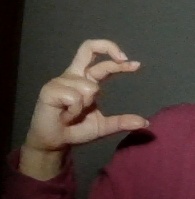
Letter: thal